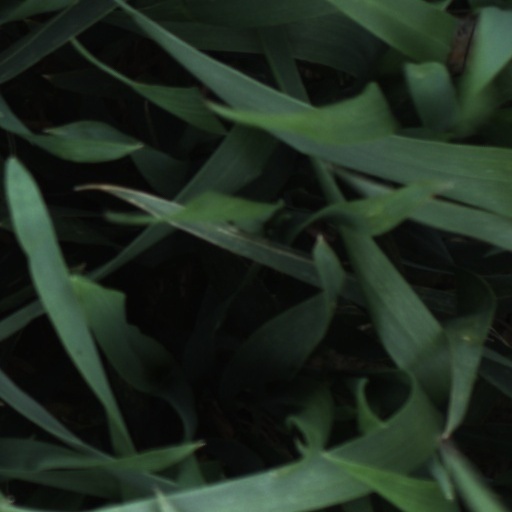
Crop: wheat